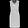
Label: Dress